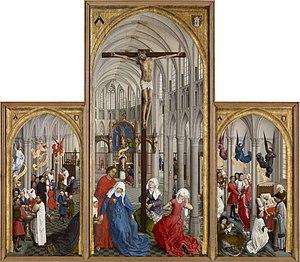
Un sacrement est, dans la théologie de l'Église catholique, un acte pour que Dieu agisse de manière invisible par l’intermédiaire de son ministre pour le salut des hommes.
L’Église catholique, ou sainte Église catholique, apostolique et romaine, est l'institution rassemblant l'ensemble des catholiques, c'est-à-dire tous les chrétiens en communion avec le pape et les évêques. En plus d'être l'ensemble des baptisés, elle est aussi une institution et un clergé organisés de façon hiérarchique. Pour les catholiques, Jésus-Christ est le chef de l'Église.